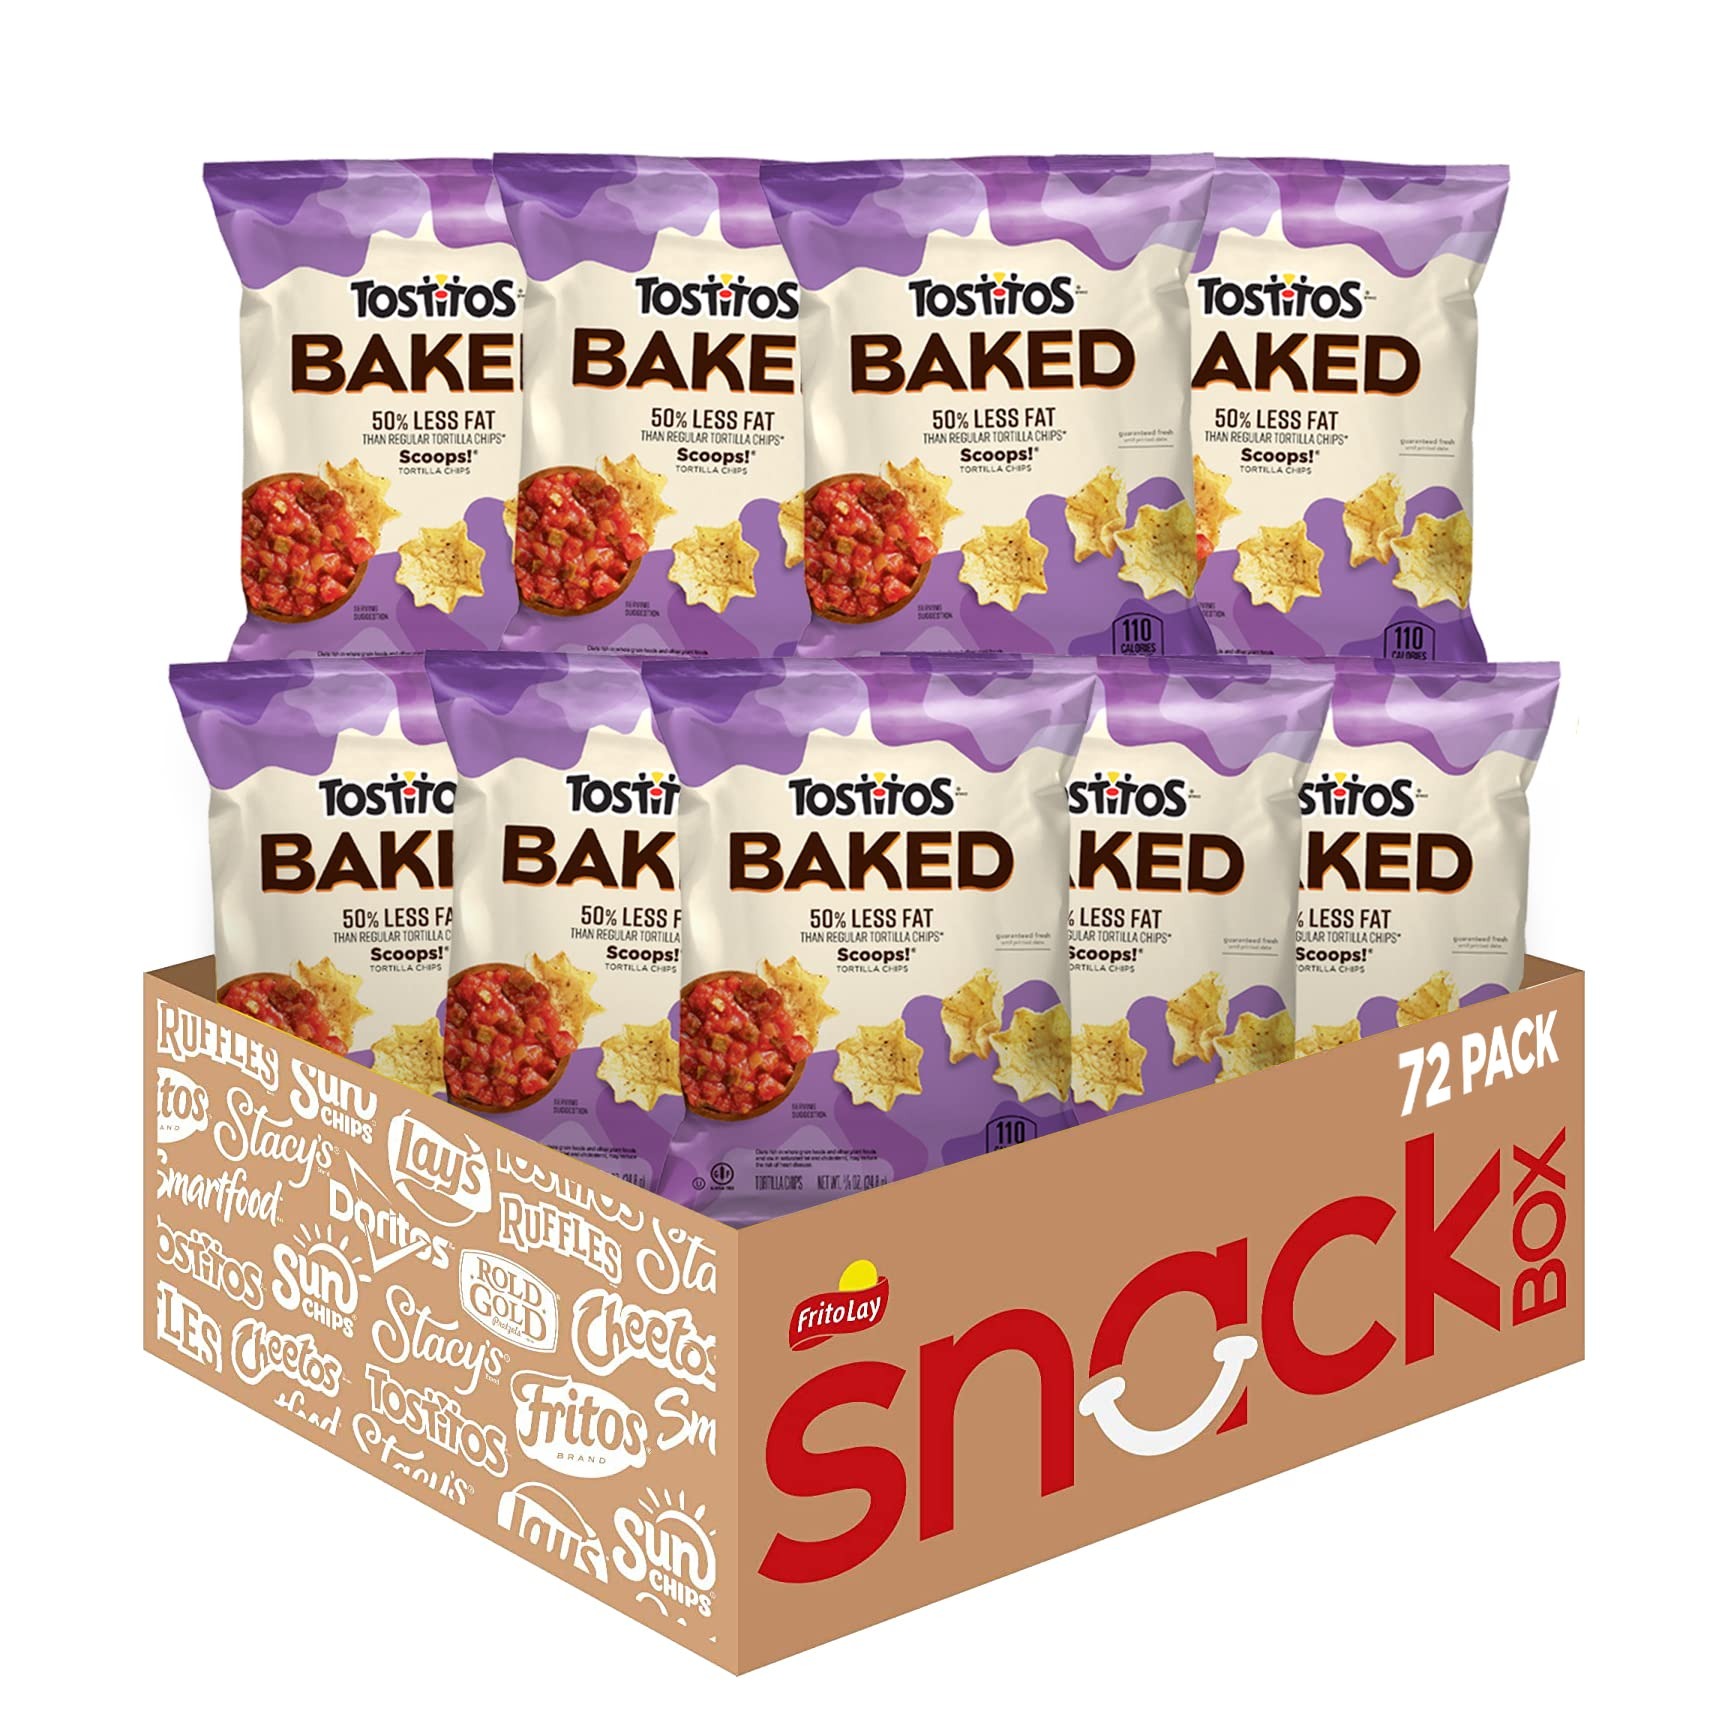
Item Name: Tostitos, Oven Baked Scoops! Tortilla Chips, 0.875 Ounce (Pack of 72)
Bullet Point 1: 72 Count of 0.875 oz bags of Tostitos Oven Baked Scoops! 50% Less Fat Tortilla Chips
Bullet Point 2: Baked tortilla chips, still in the easy dippable shape
Bullet Point 3: Perfect for snacking at school, work or on the go
Bullet Point 4: USDA Smart Snack Compliant
Bullet Point 5: 110 calories per package
Value: 72.0
Unit: Ounce

Price: 46